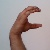
The image shows a hand gesture representing the letter 'C' in Indian Sign Language.